The Pillows

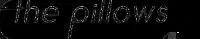
The band's logo, as it has appeared on their releases since the 1998 album "Little Busters"

In January 2008, the band released a live DVD, "Wake up! Stand up! and Go!", featuring footage of their Wake Up! Tour of 2007 and a single, "Tokyo Bambi".